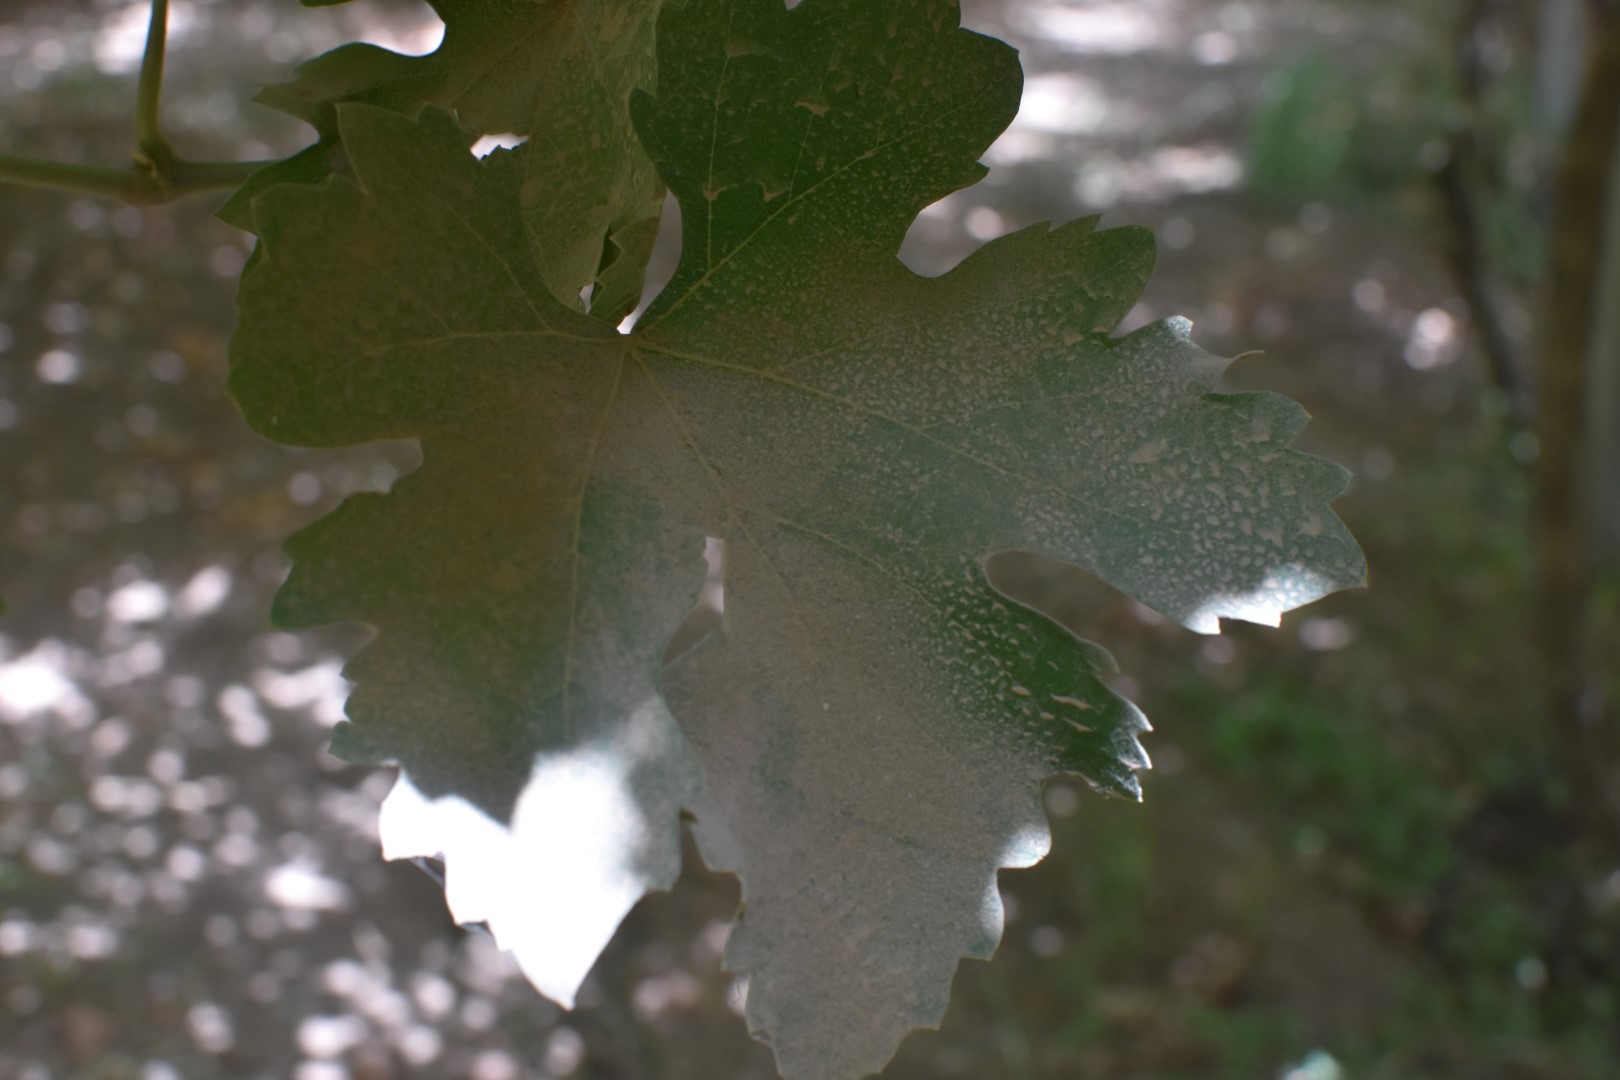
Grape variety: Riasi